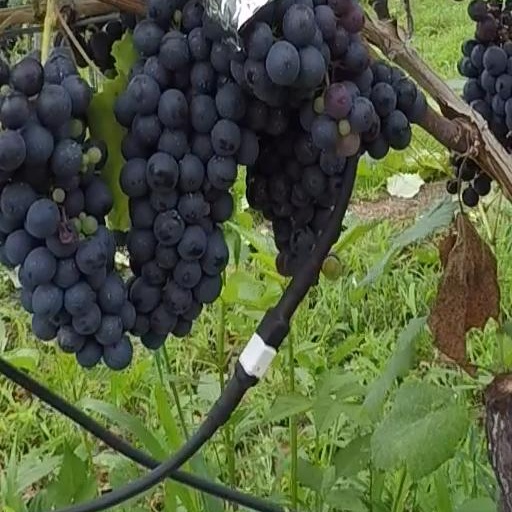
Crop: grape